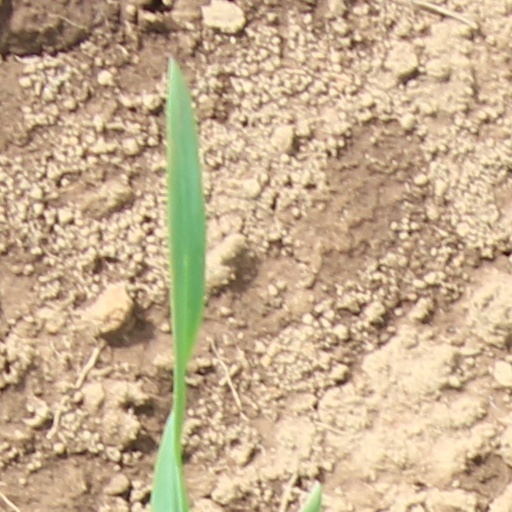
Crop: wheat